Ellsworth Avenue

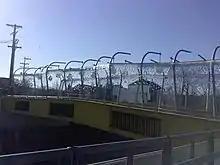
Shadyside pedestrian bridge connecting Eastside developments to Ellsworth Avenue.

In 2008, the Urban Redevelopment Authority approved a design by Sheila King for a footbridge to connect businesses in the Eastside of Shadyside with Ellsworth Avenue and Spahr Street.